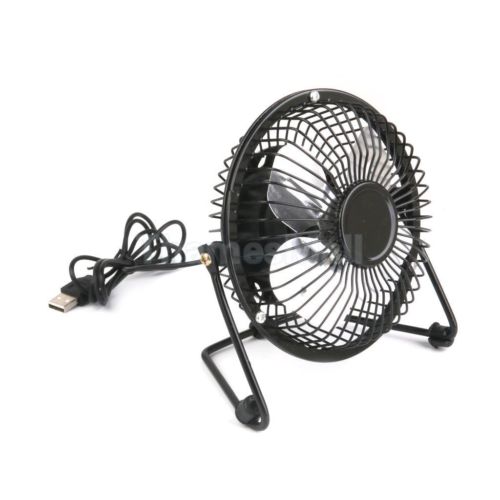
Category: fan